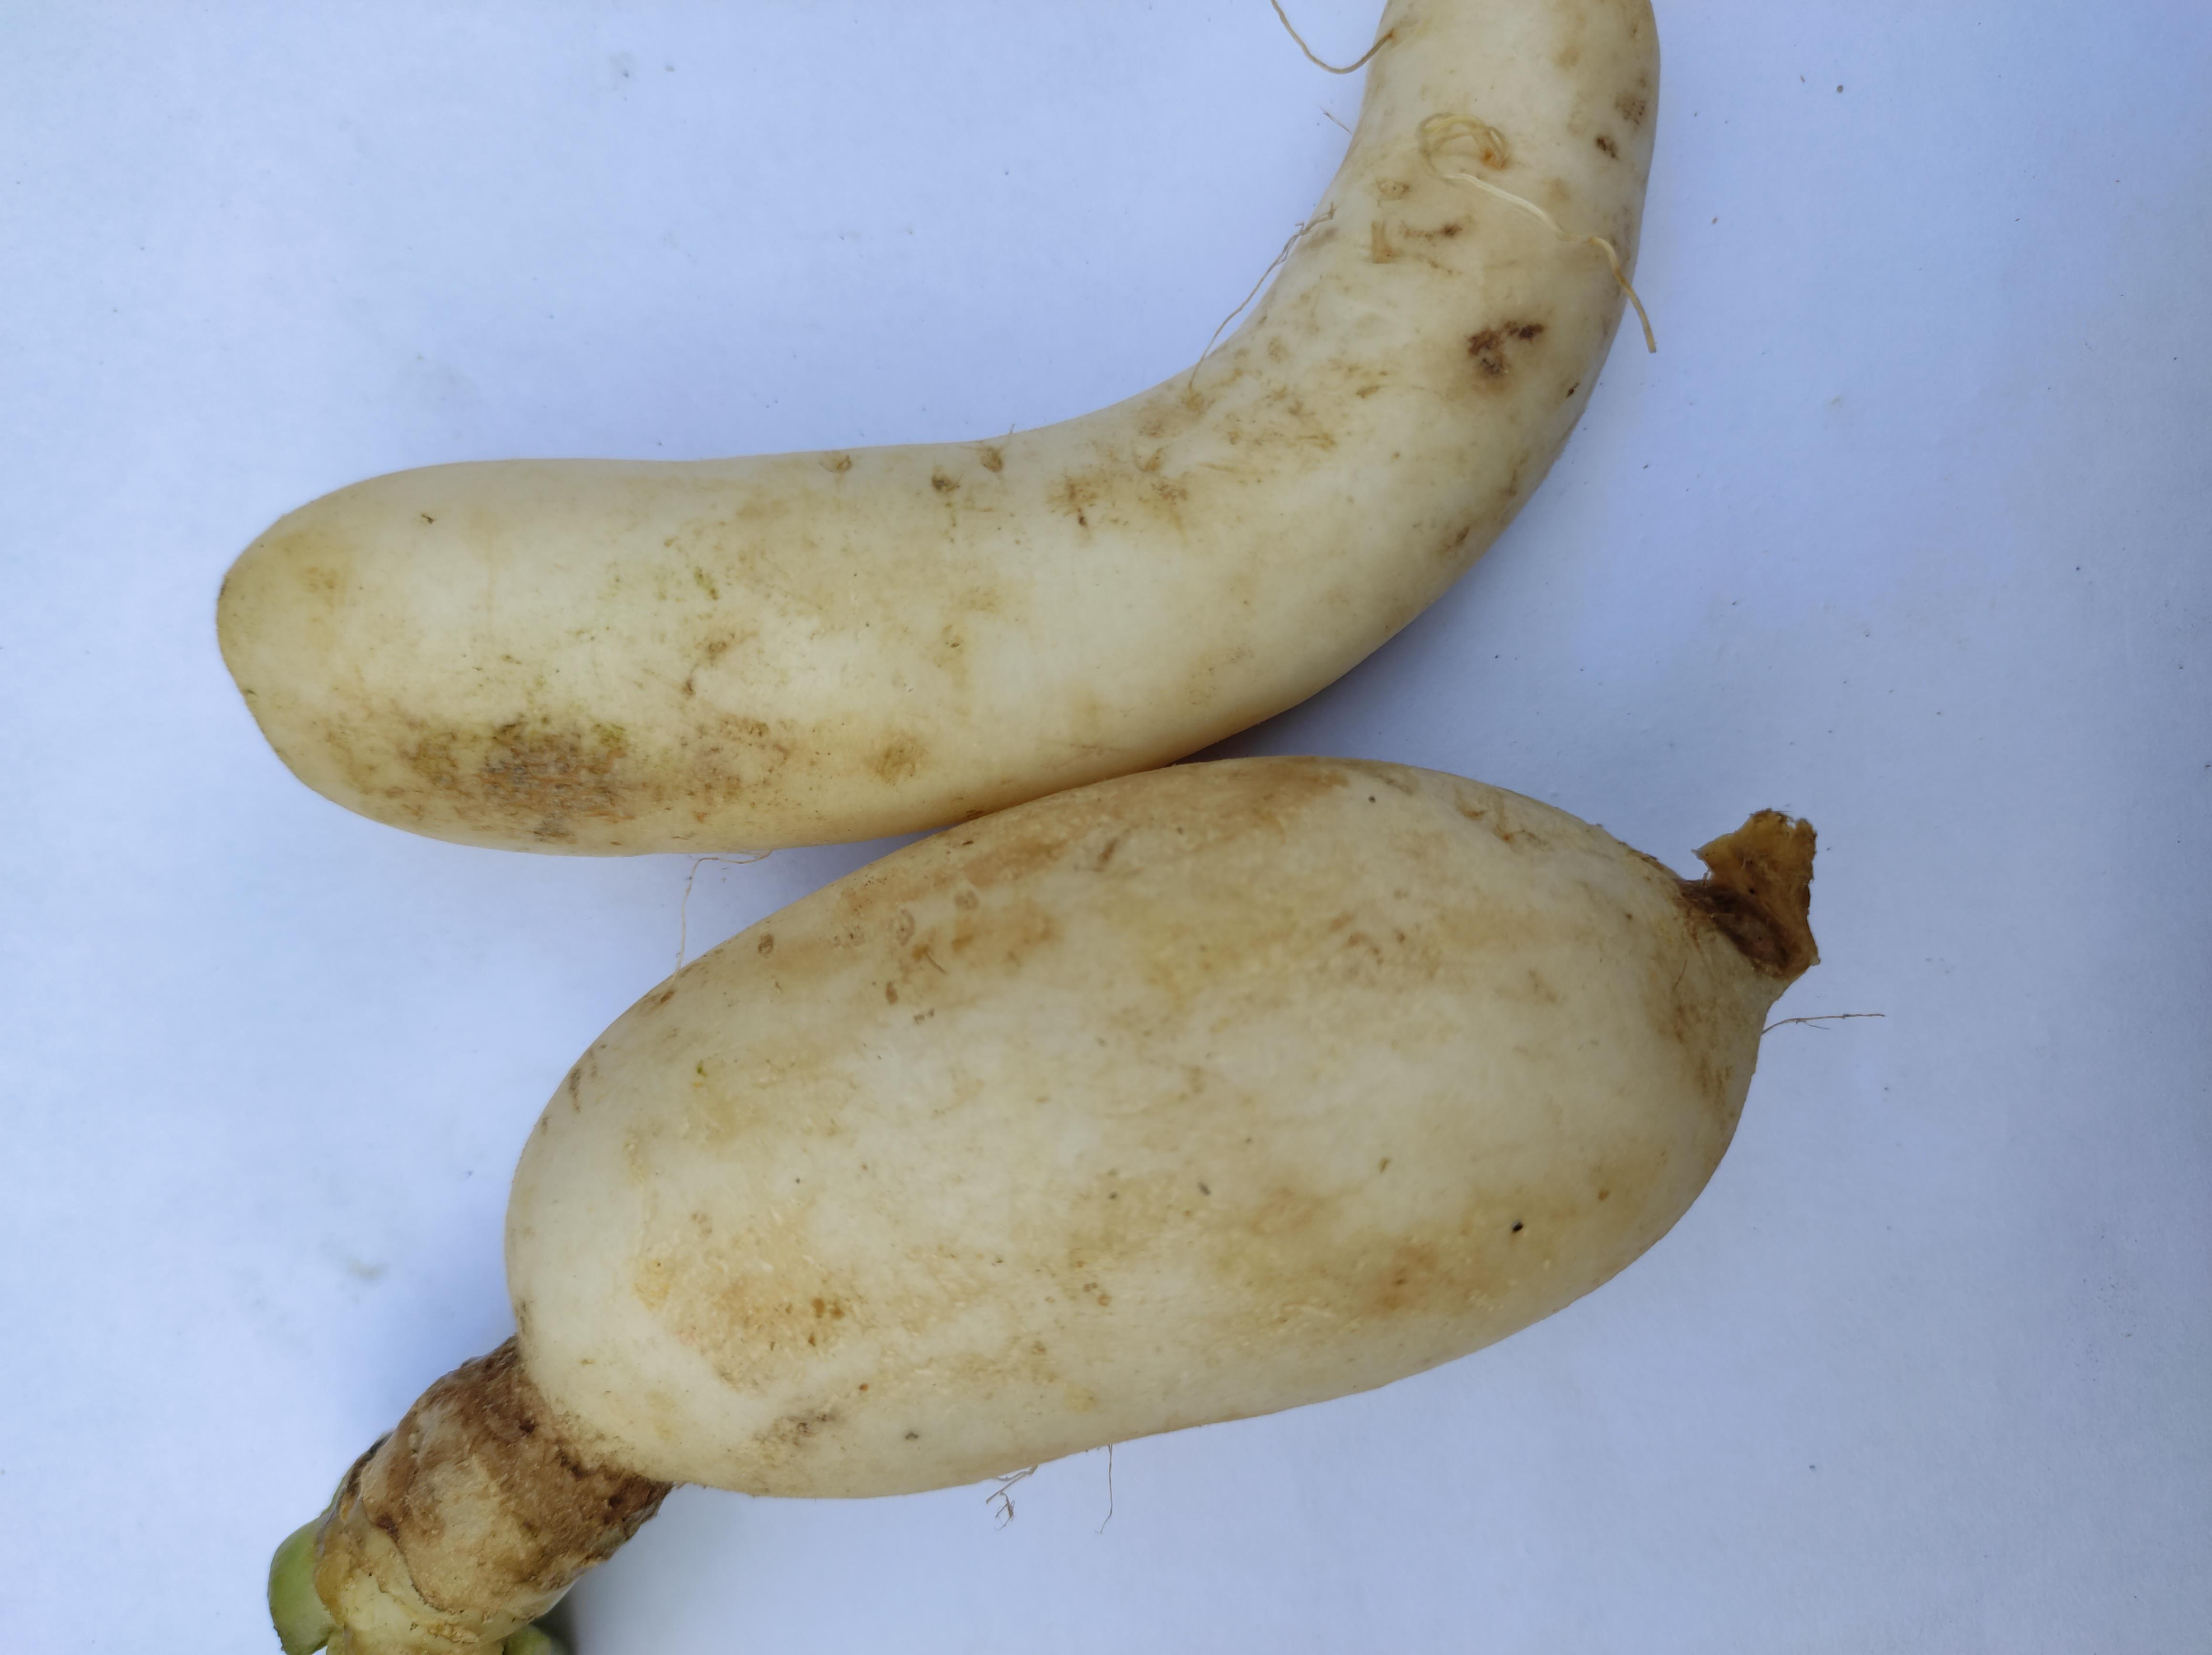
Label: Radish